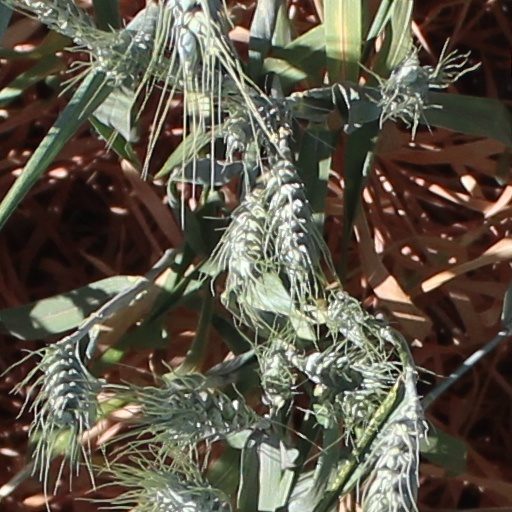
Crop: wheat